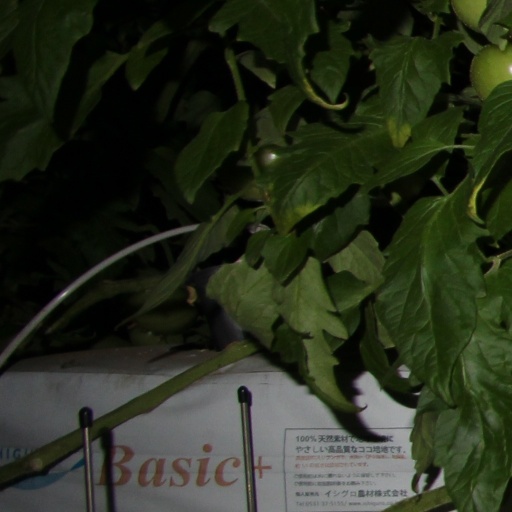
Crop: tomato